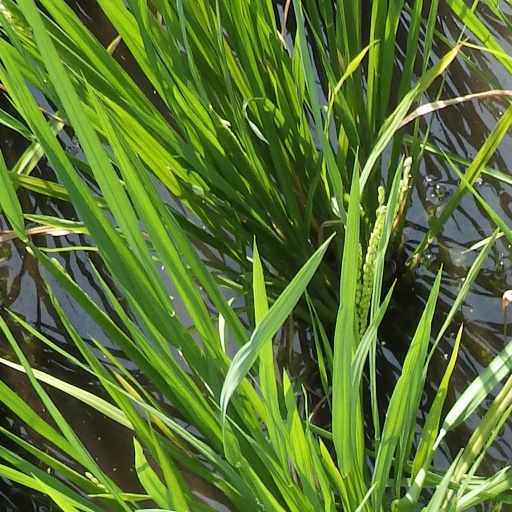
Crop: rice